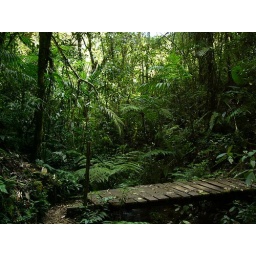
the same bridge in the cloud forest.